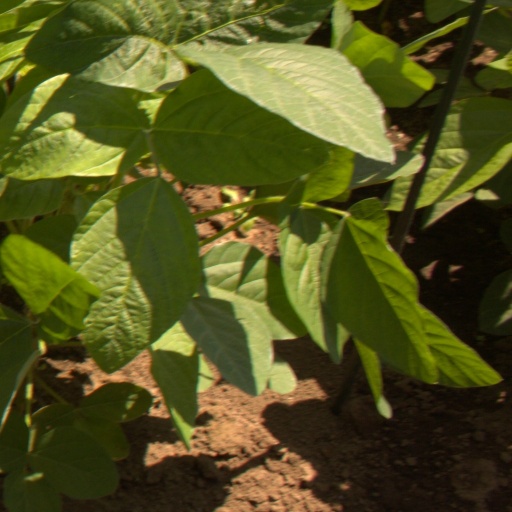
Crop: soybean